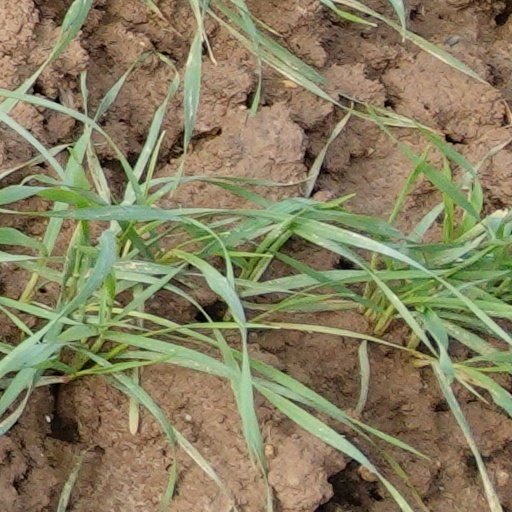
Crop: wheat